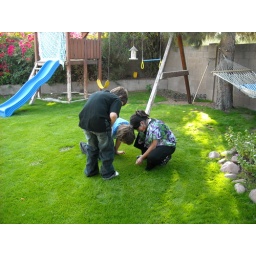
torturing some animal in the grass